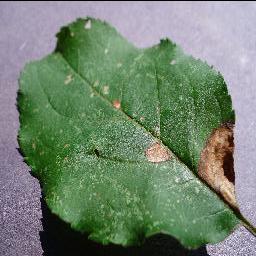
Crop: apple
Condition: black_rot